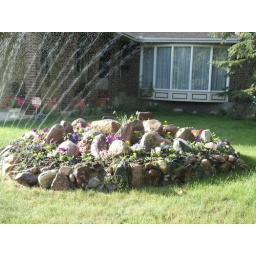
A flower bed in front of a west end home